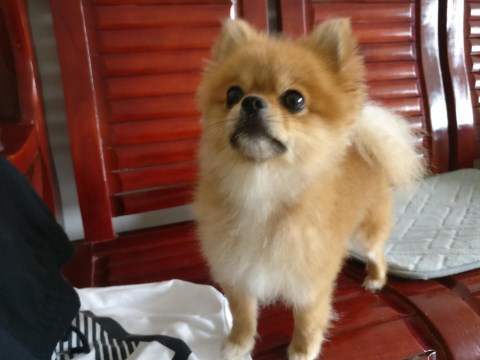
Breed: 1936-n000005-Pomeranian